Alpes-Maritimes

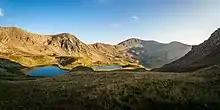
Mercantour National Park in the commune of Saint-Martin-Vésubie, which primarily covers a small town in the Alps and tourist destination

In the mountains, skiing and hiking bring life to Saint-Étienne-de-Tinée (Auron), Beuil, Péone (Valberg), Saint-Martin-Vésubie, Isola, Gréolières, Peïra-Cava, Col de Turini, and Turini-Camp d'argent in the Authion mountains.